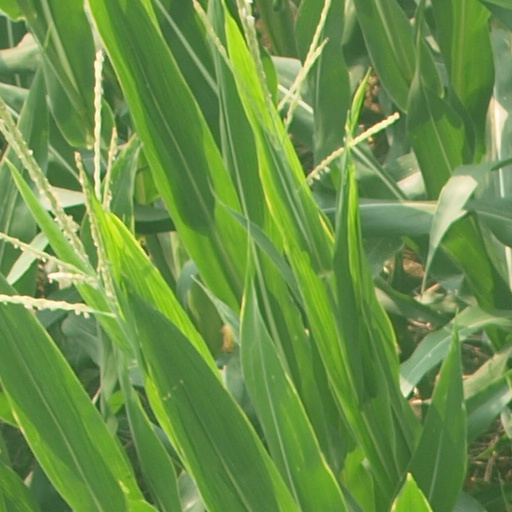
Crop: maize; corn